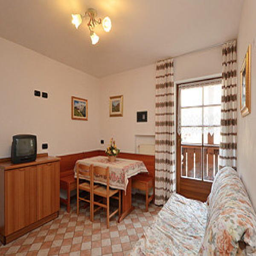
photo of the living room